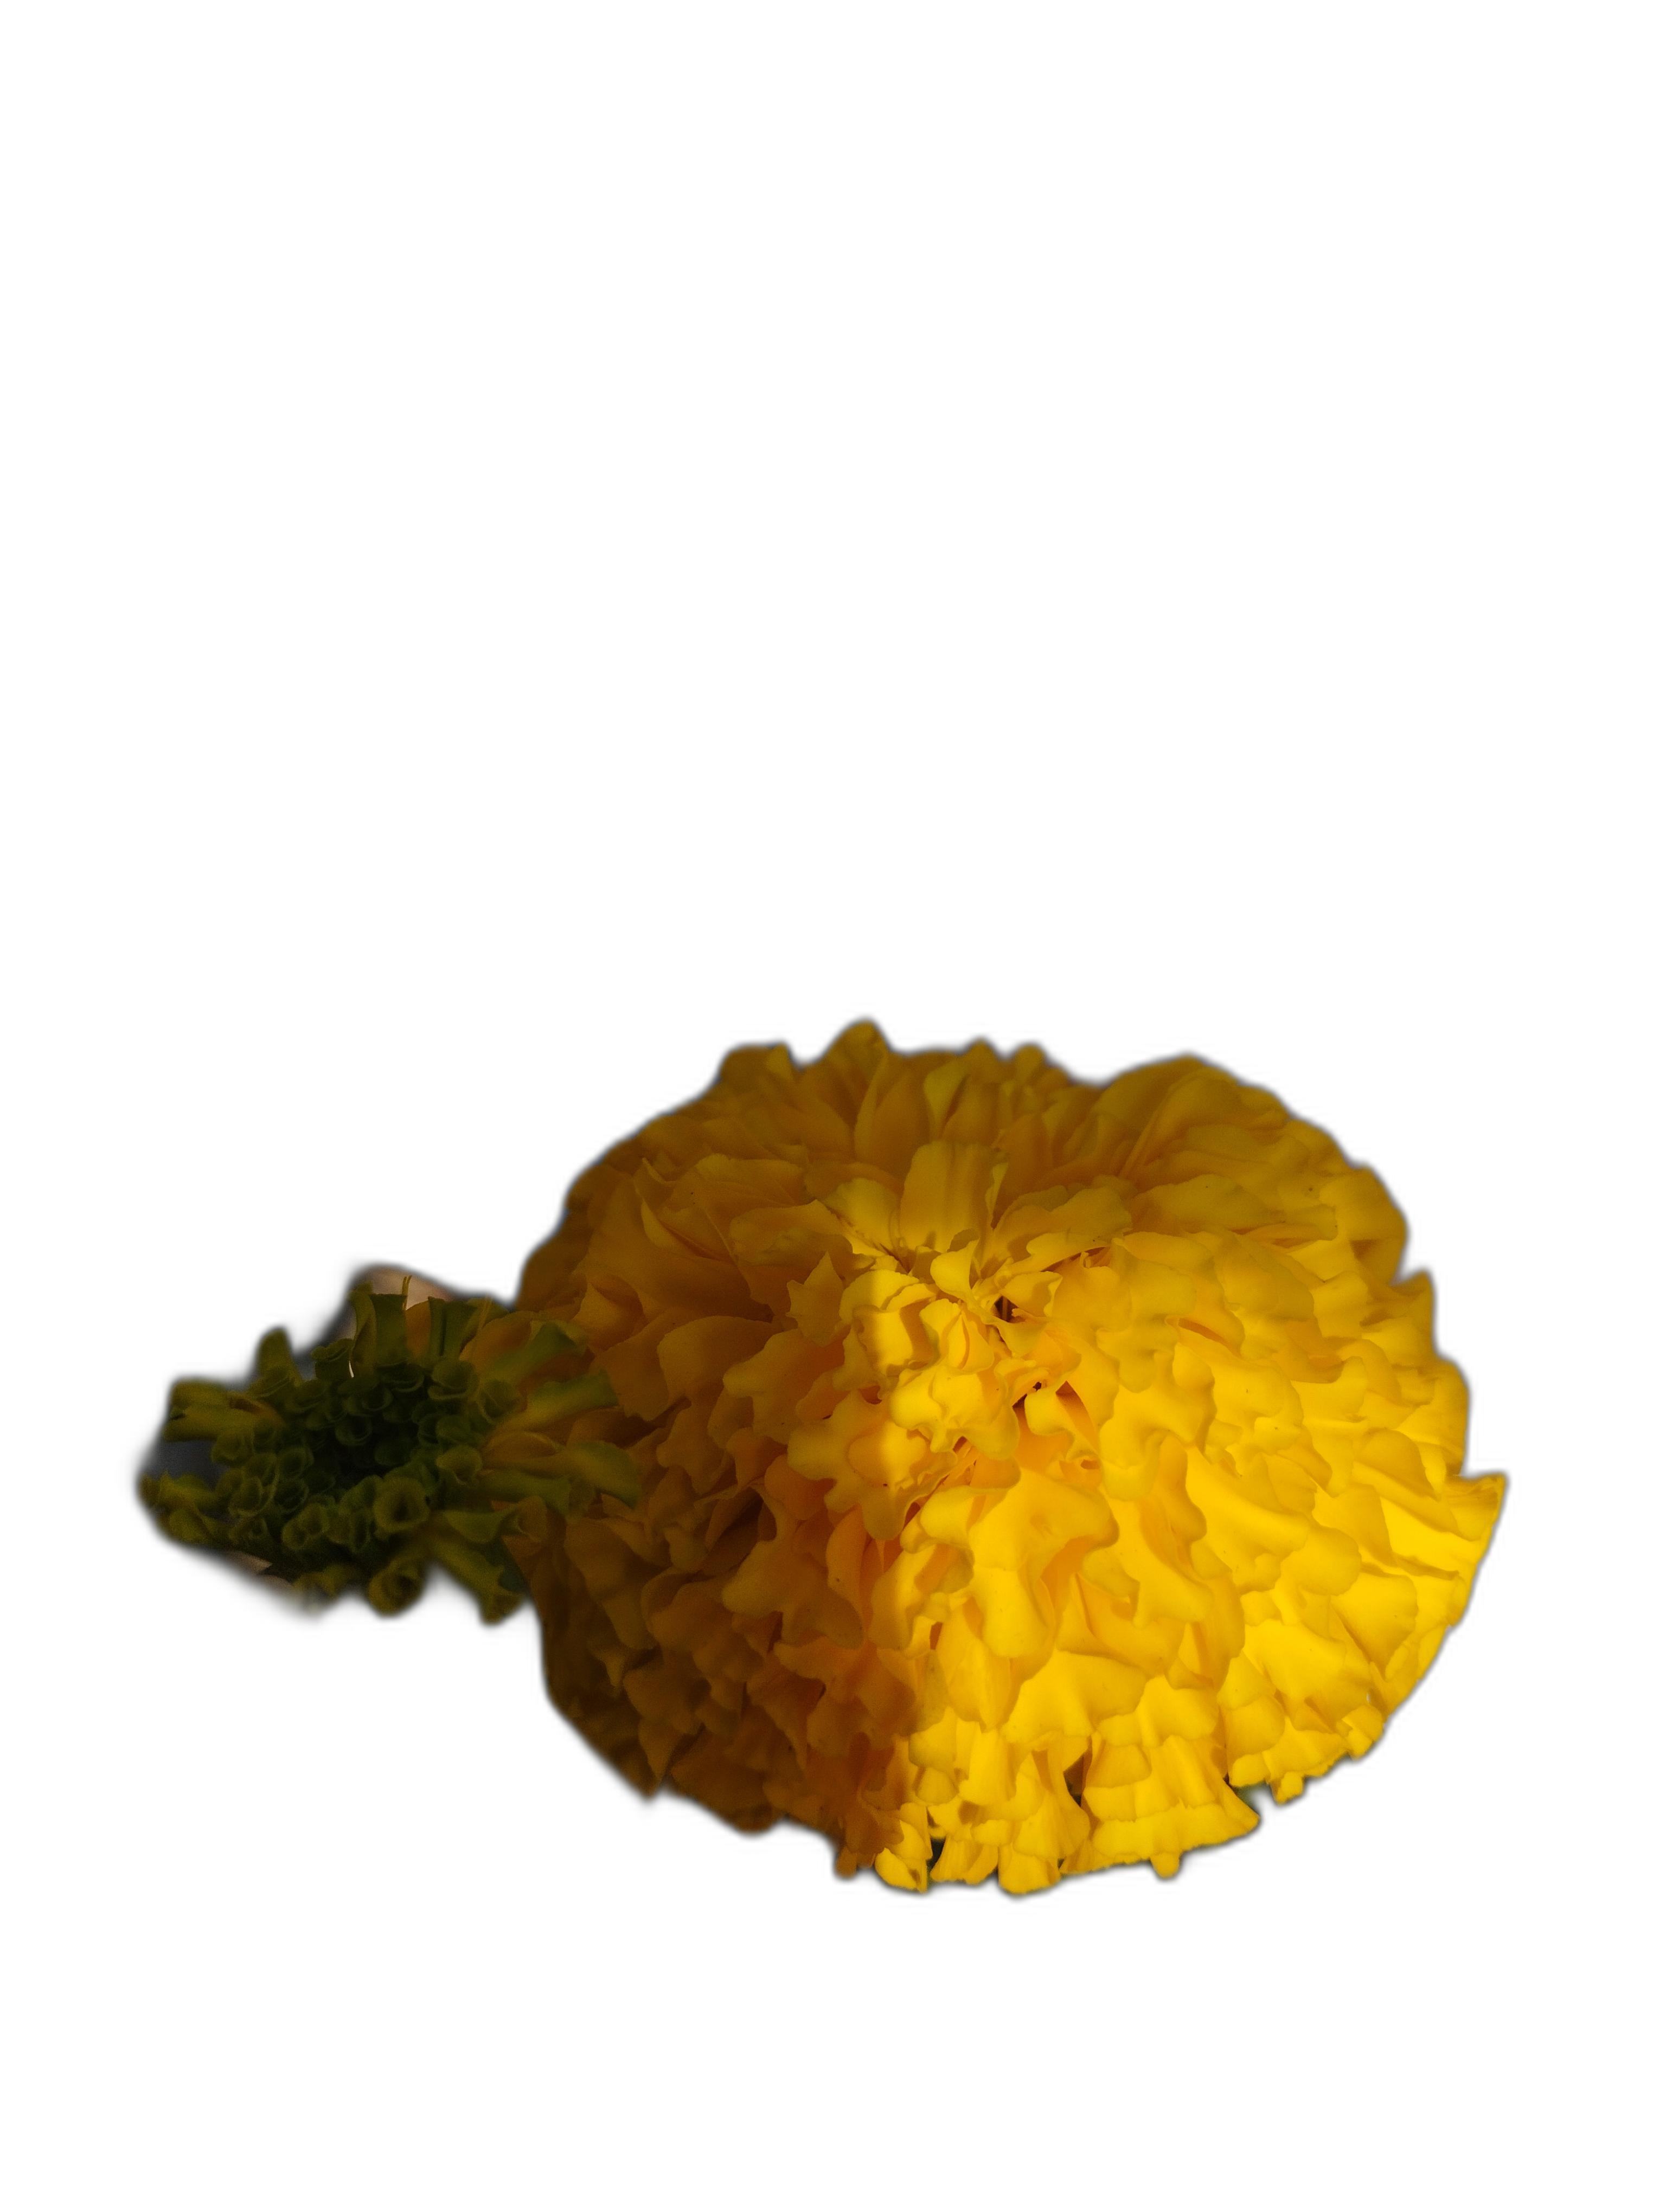
Label: Marigold